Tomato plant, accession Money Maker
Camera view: bottom (45 deg); turntable rotation: 300 degrees
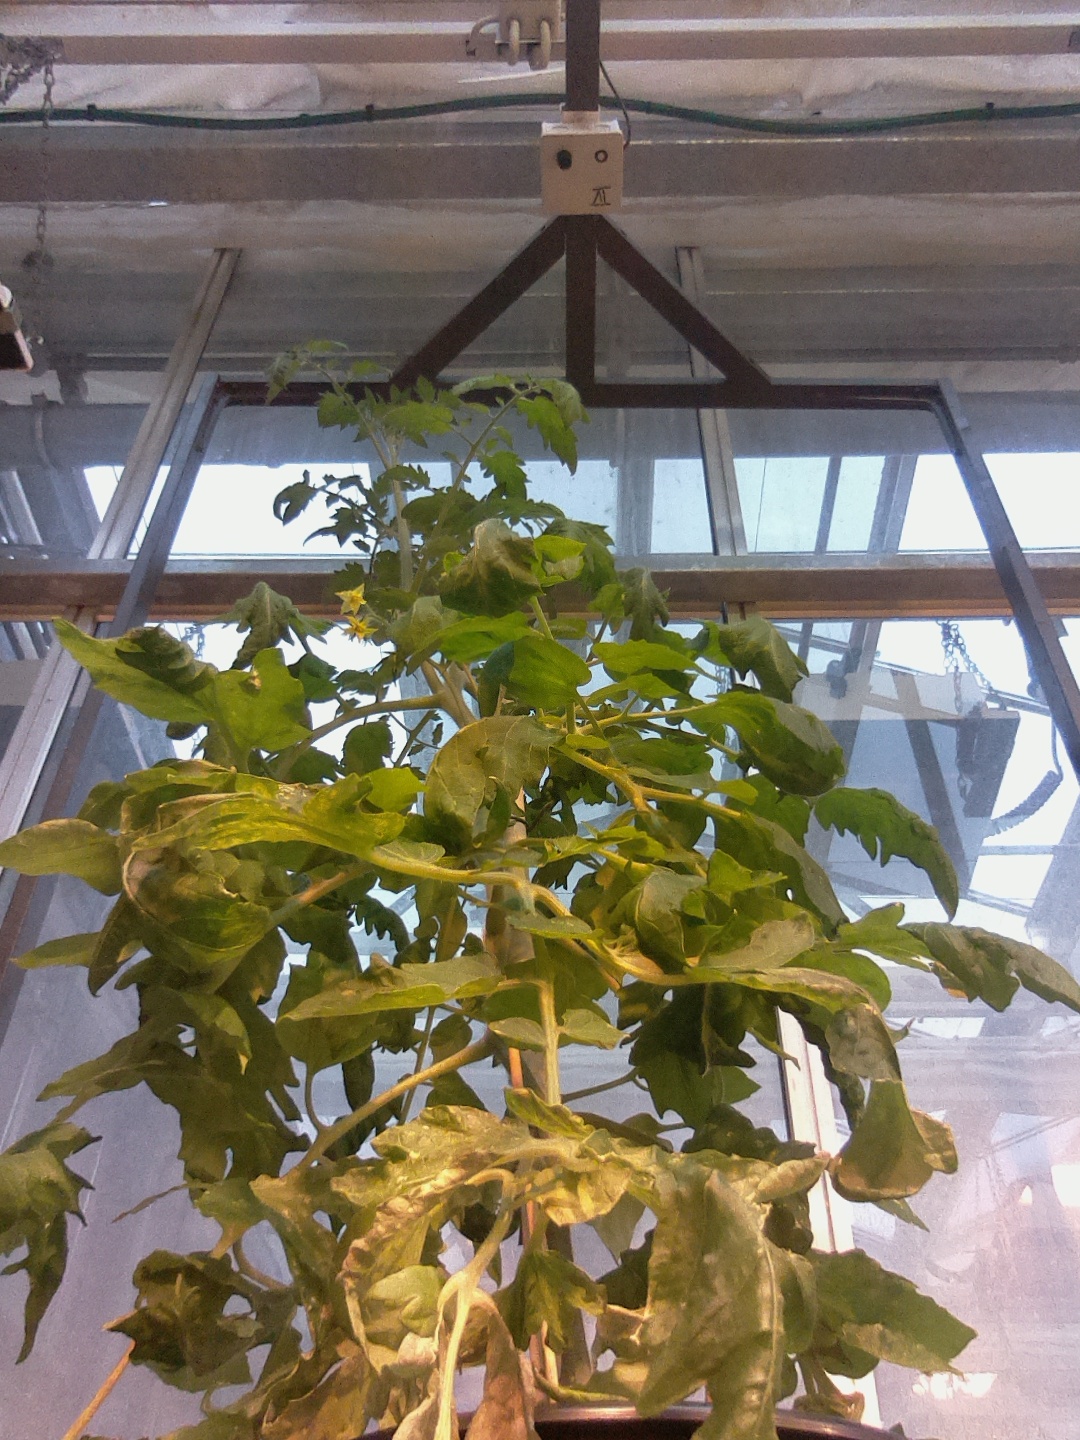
BBCH growth stage 70: Fruits at the main stem or branches visibles